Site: brandenburg
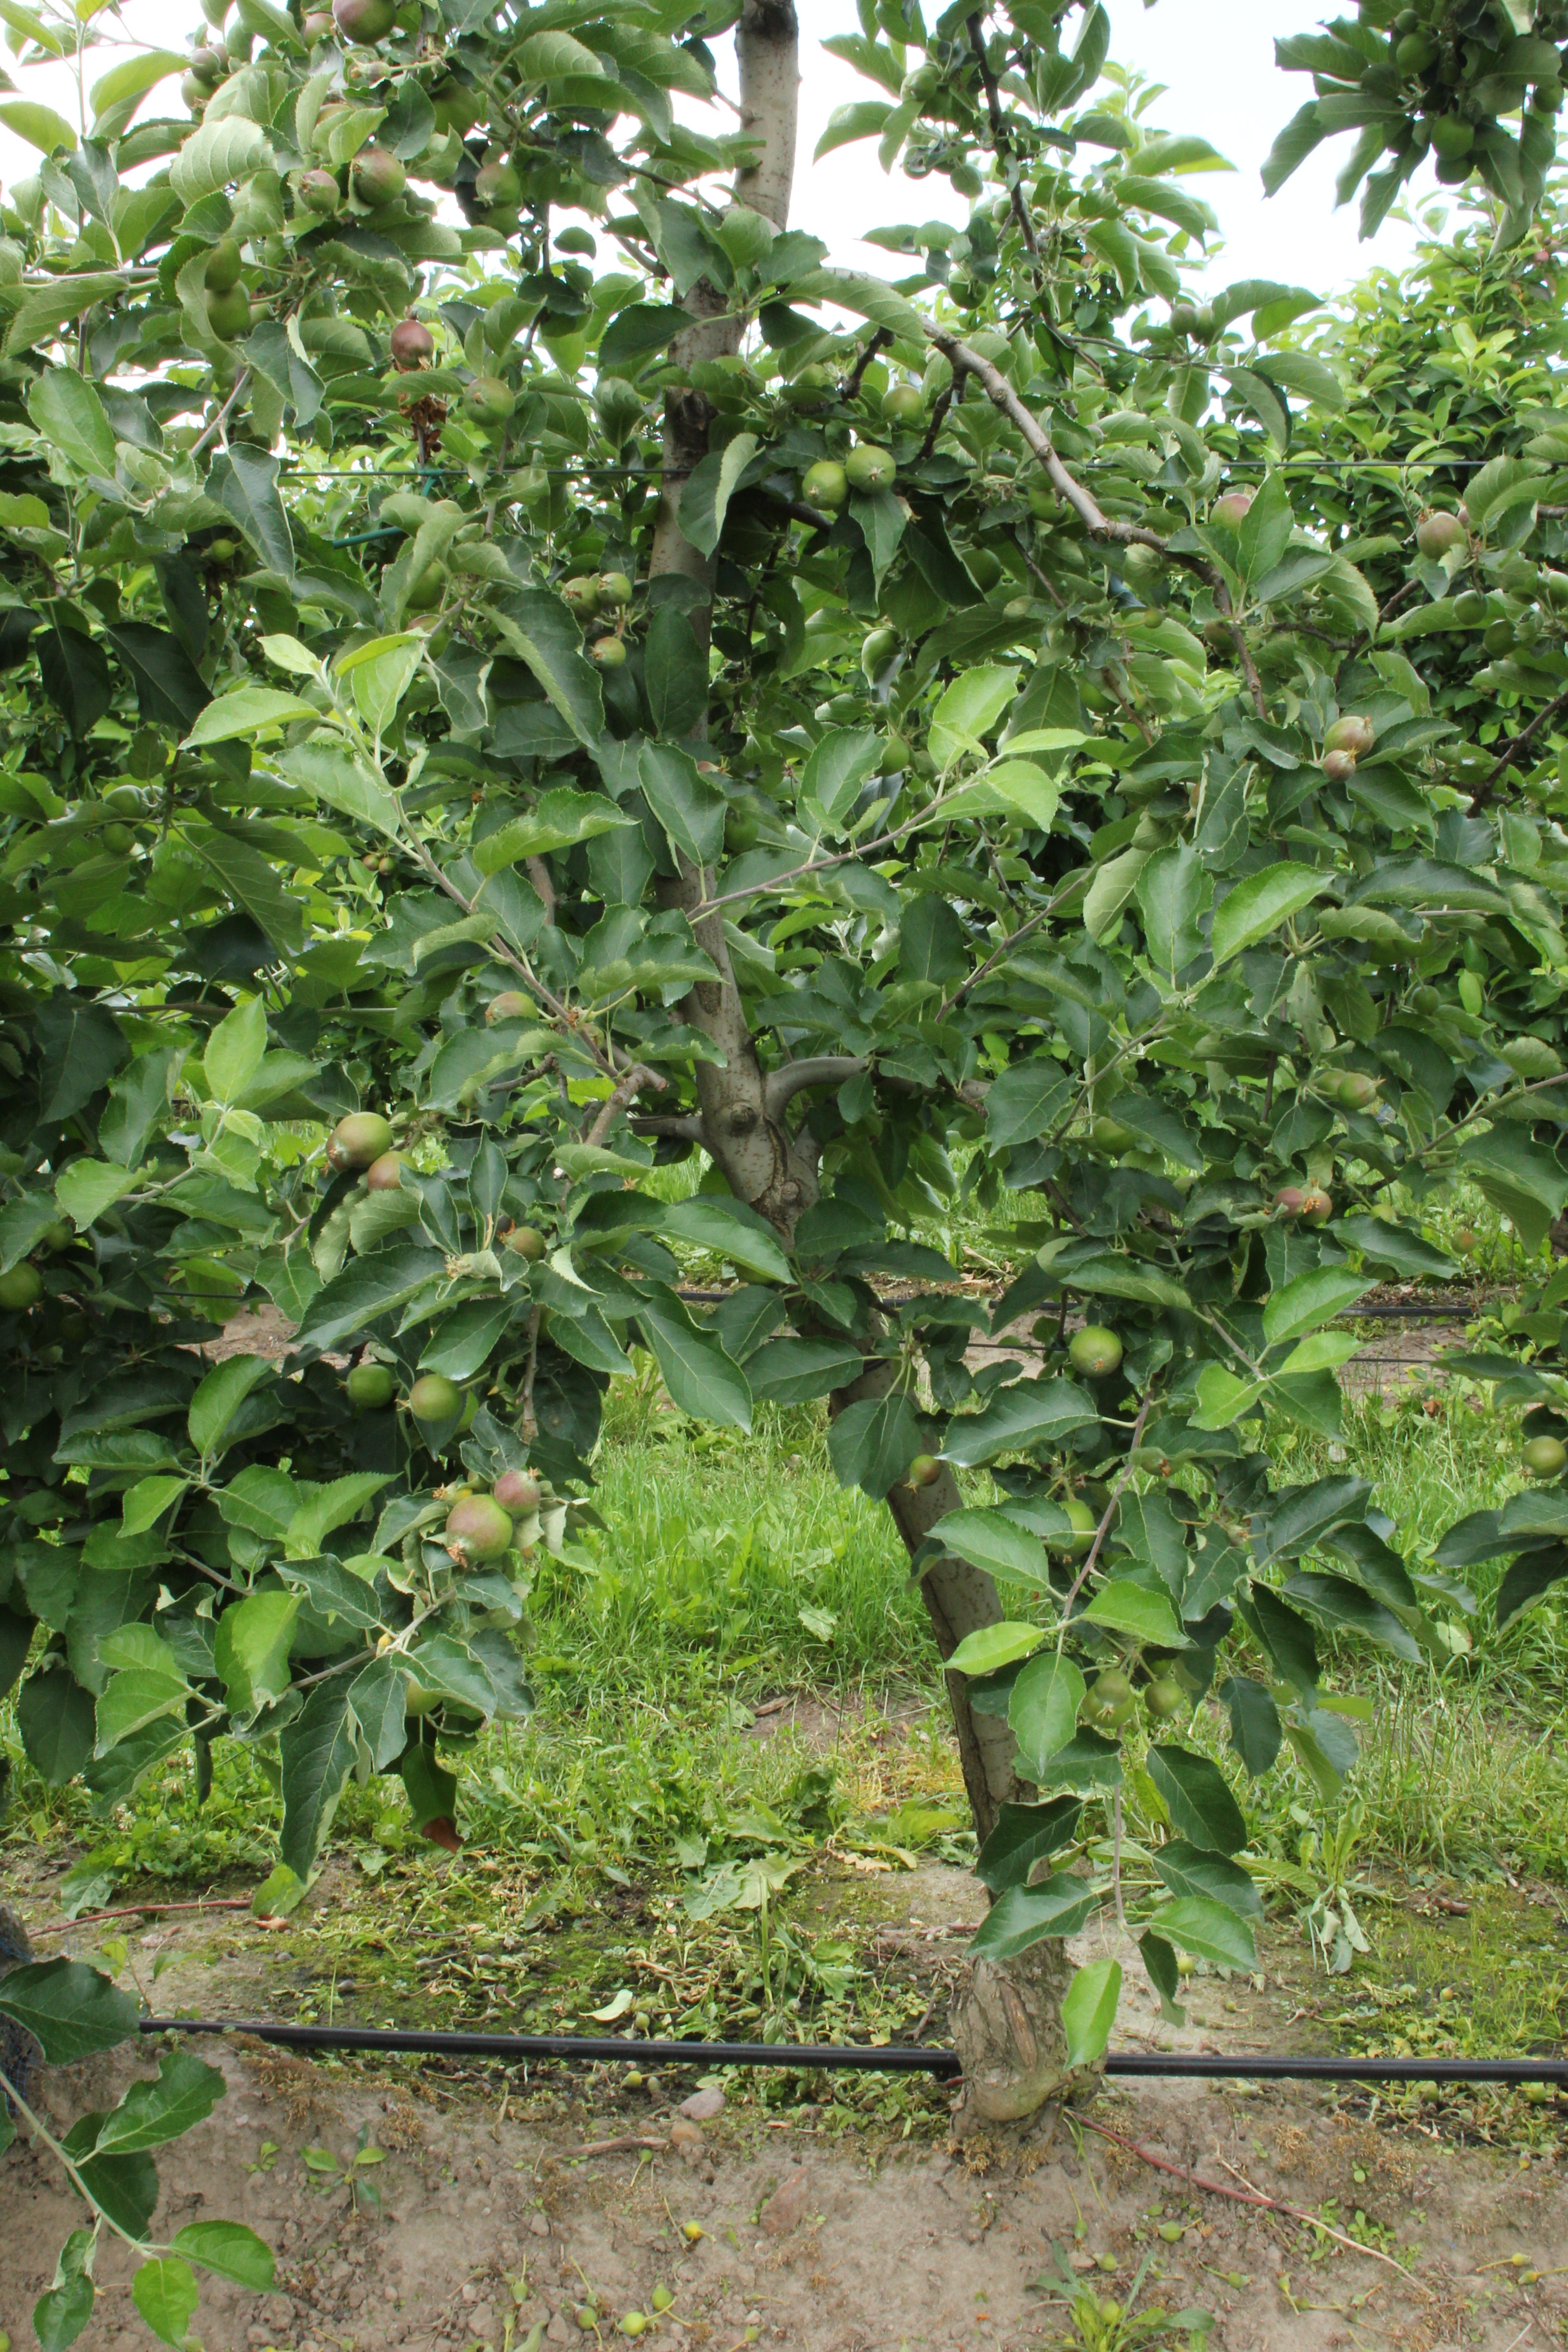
Growth stage (BBCH 73): Development of fruit